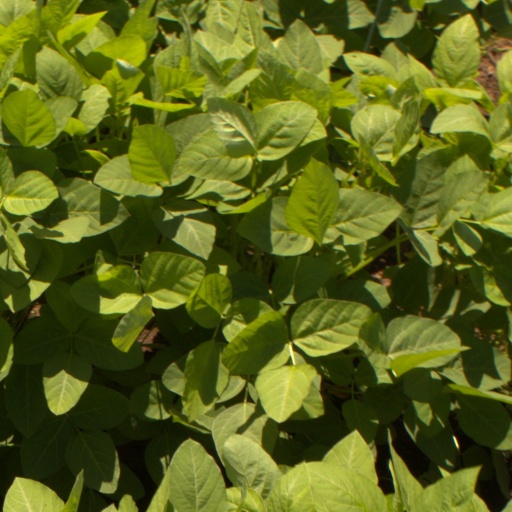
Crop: soybean